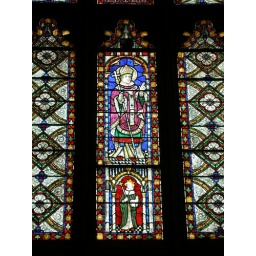
Stained glass window in the Canterbury Cathedral